Armoured Train 14-69

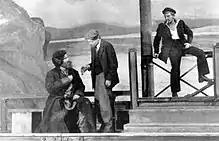
Photograph of Khmelev ("centre") from the 1927 Moscow production.

Armoured Train 14–69 is a 1927 Soviet play by Vsevolod Ivanov. Based on his 1922 novel of the same name, it was the first play that he wrote and remains his most important. In creating his adaptation, Ivanov transformed the passive protagonist of his novel into an active exponent of proletarian ideals; the play charts his journey from political indifference to Bolshevik heroism. Set in Eastern Siberia during the Civil War, it dramatises the capture of ammunition from a counter-revolutionary armoured train by a group of partisans led by a peasant farmer, Nikolai Vershinin. It is a four-act play in eight scenes that features almost 50 characters; crowd scenes form a prominent part of its episodic dramatic structure. Near the end of the play a Chinese revolutionary, Hsing Ping-wu, lies down on the railway tracks to force the armoured train to stop.